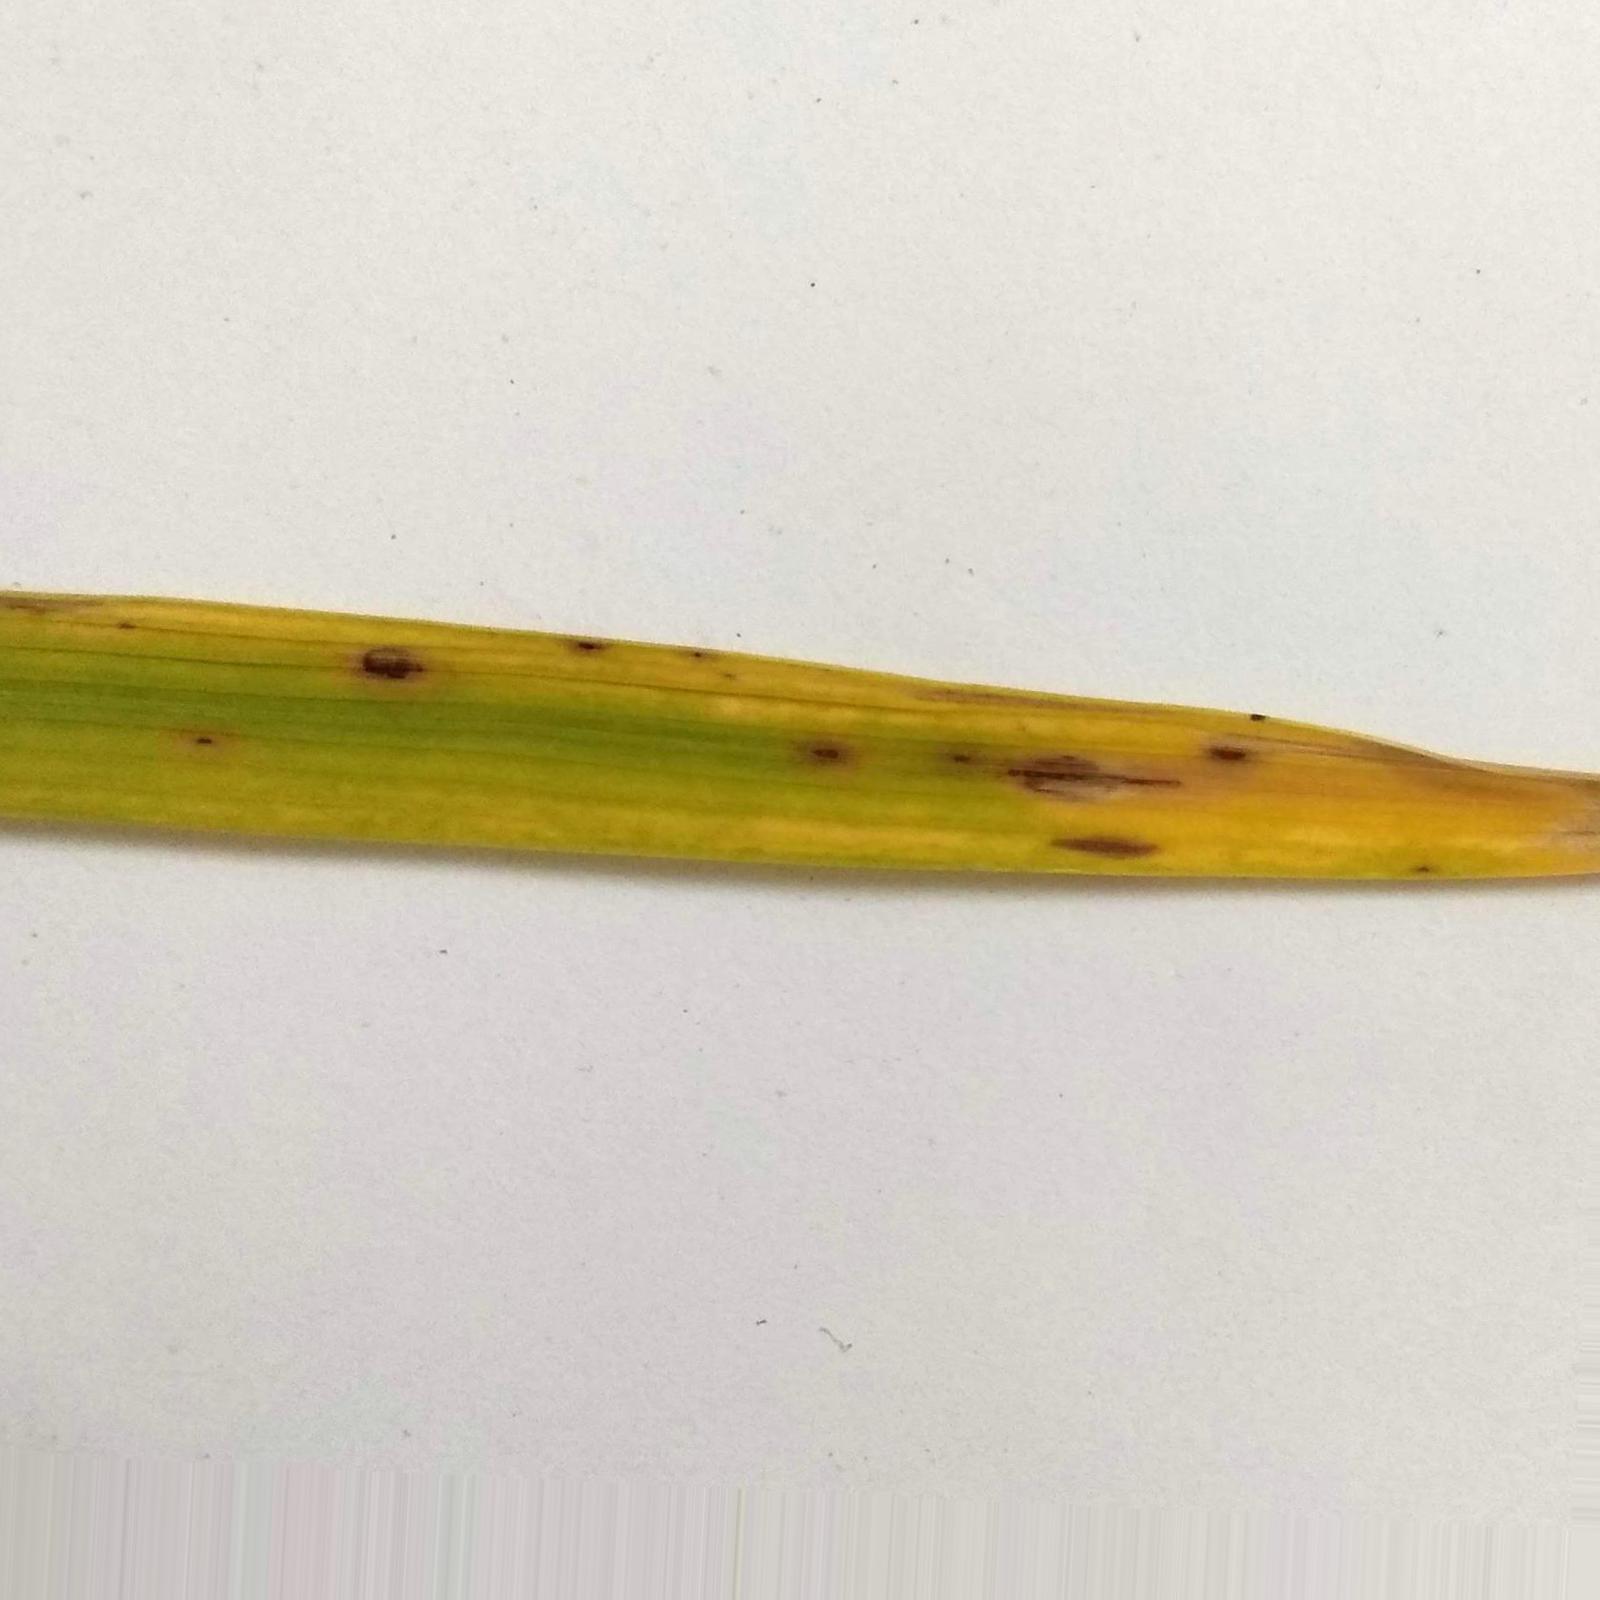
Nhãn: Bệnh Đốm Nâu ( Brown spot )